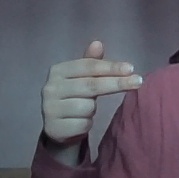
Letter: ghain